Black Earth: The Holocaust as History and Warning

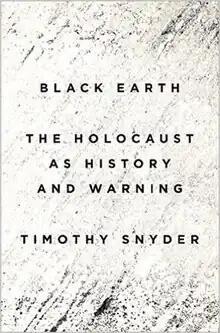
First edition (US)

Black Earth: The Holocaust as History and Warning is a 2015 book by historian Timothy Snyder.